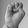
ASL letter: E